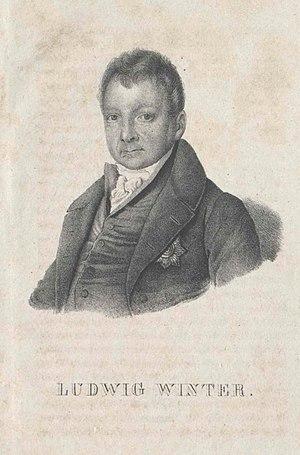
Ludwig Georg Winter, né le 18 janvier 1778 à Elzach-Prechtal et mort le 27 mars 1838 à Karlsruhe, est un homme politique badois. Il est ministre d'État du grand-duché de Bade de 1833 à 1838.